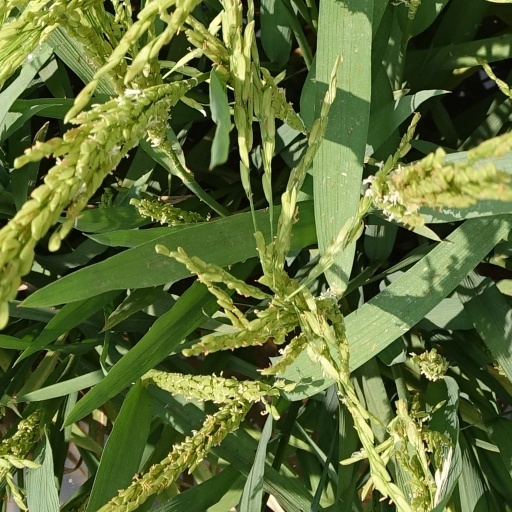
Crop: rice